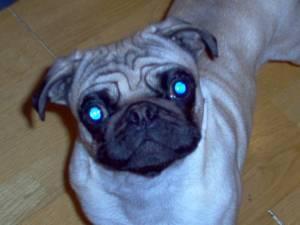
pug